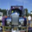
Label: truck